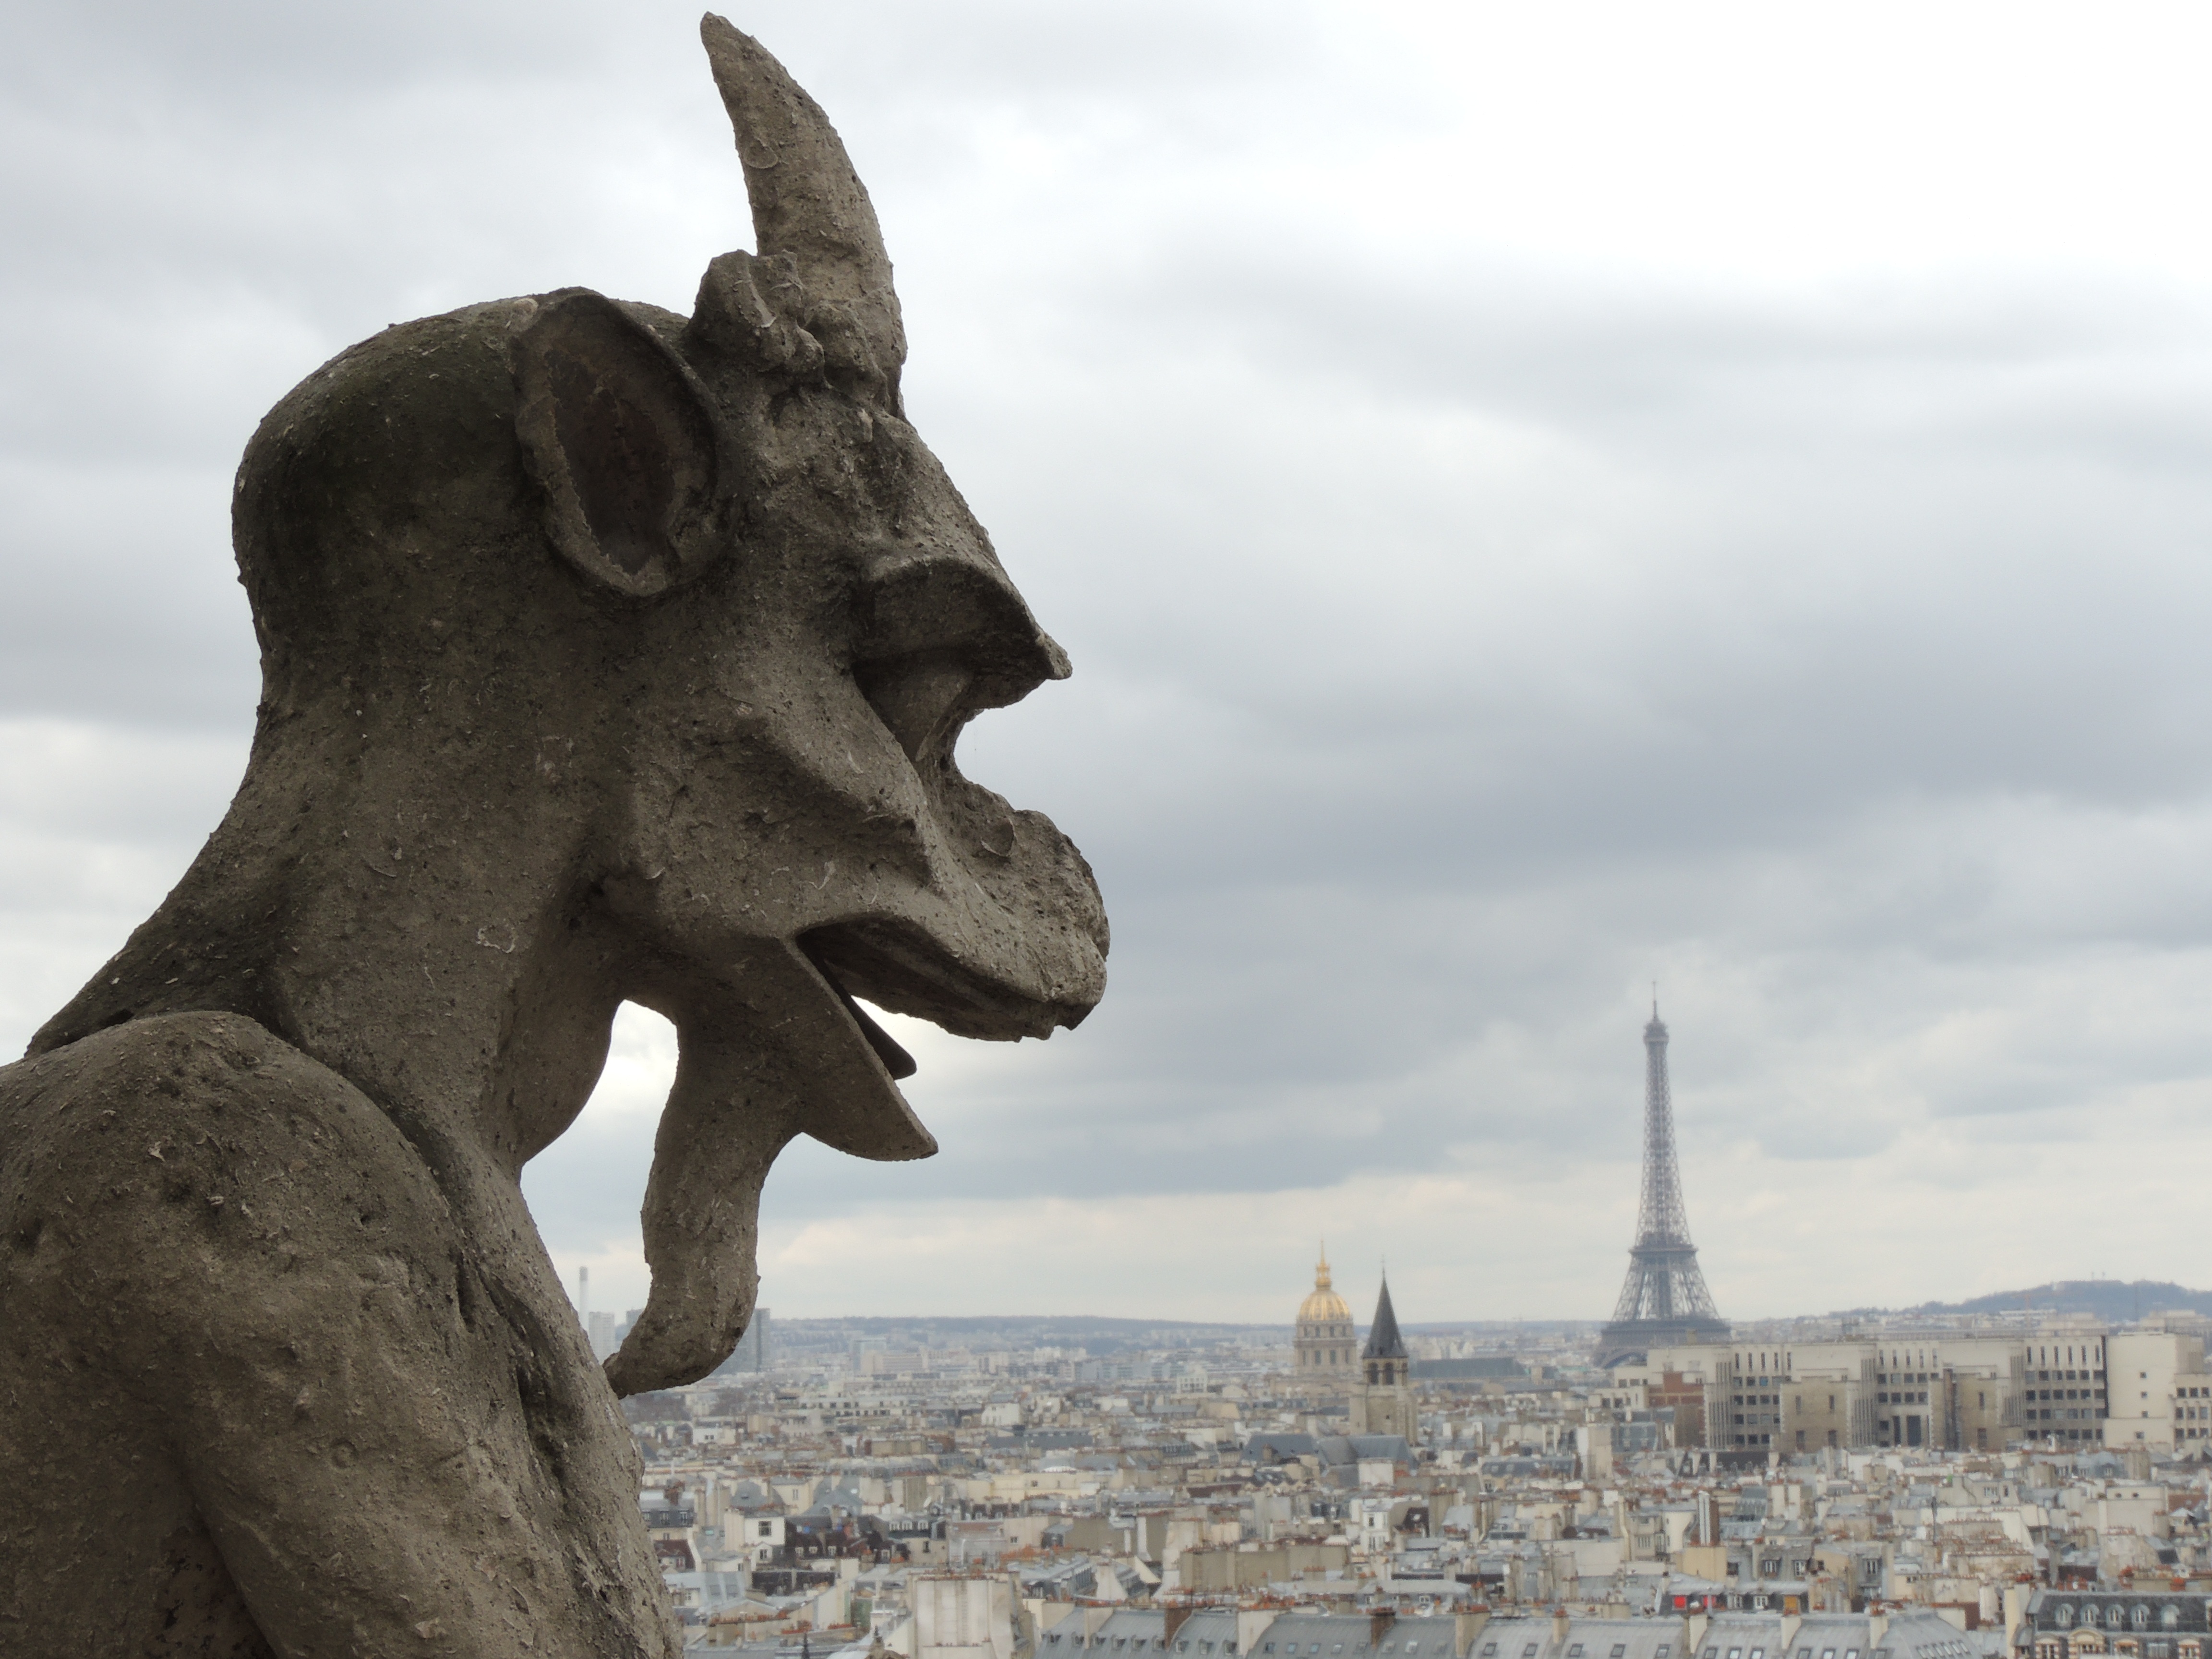
architecture, paris, monument, france, statue, landmark, church, cathedral, gothic, gargoyle, sculpture, art, french, temple, monster, notre, dame, demon, chimera, notre dame, ancient history, grotesque